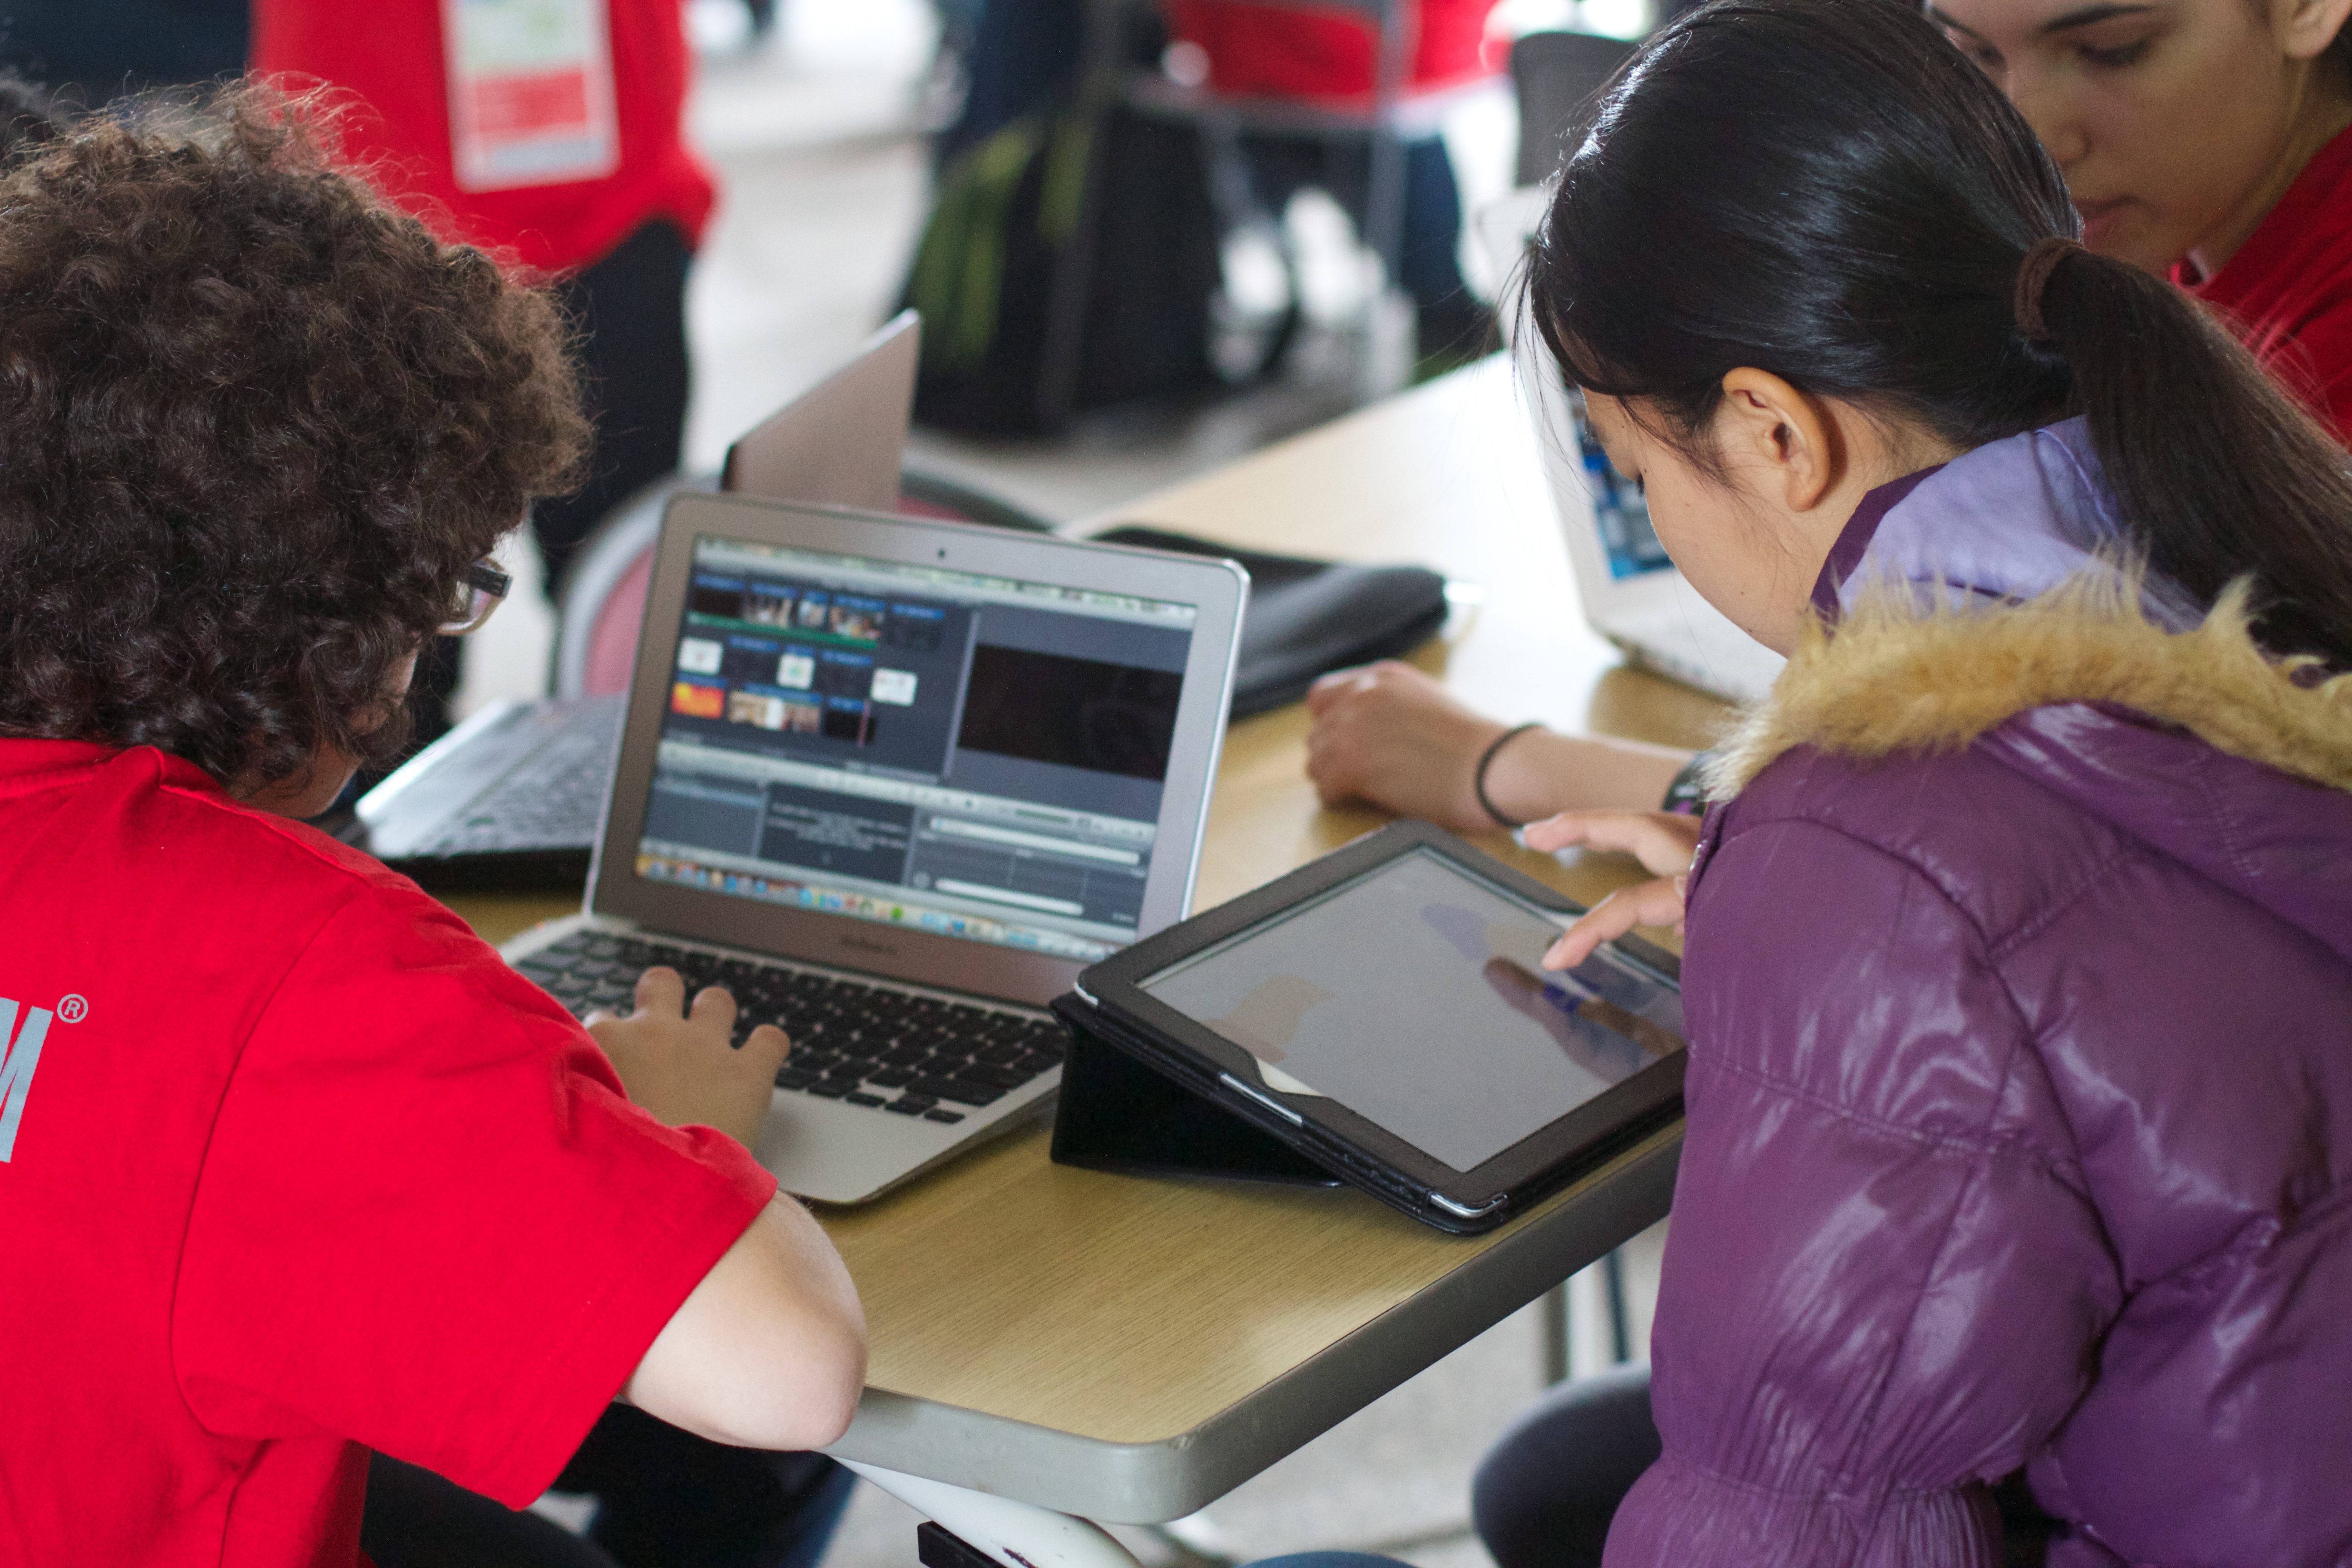
professional, education, learning, flatclass2013